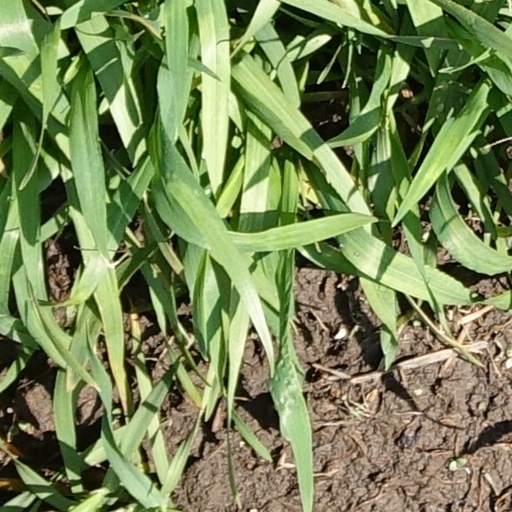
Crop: wheat